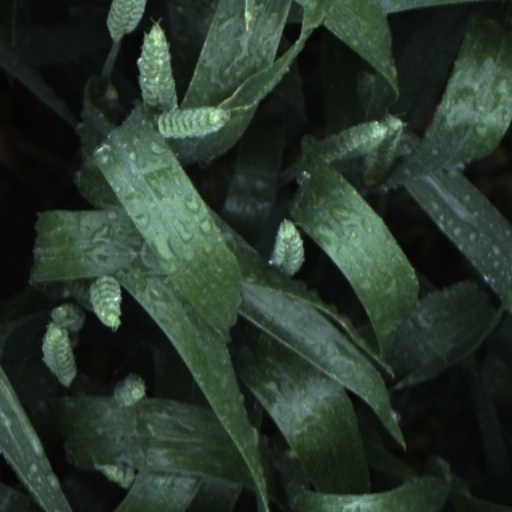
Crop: wheat